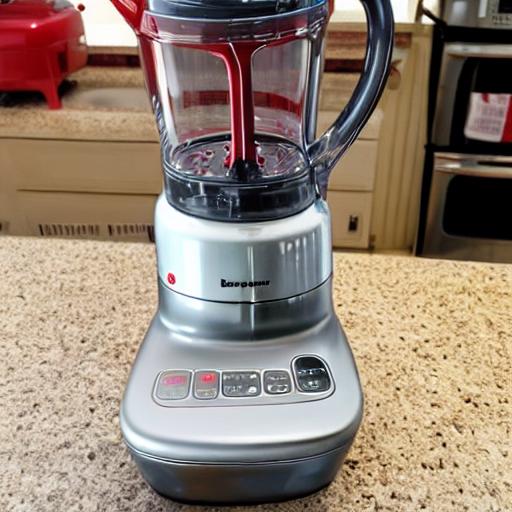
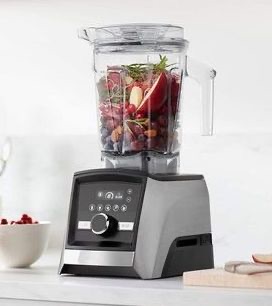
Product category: items_blender
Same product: no